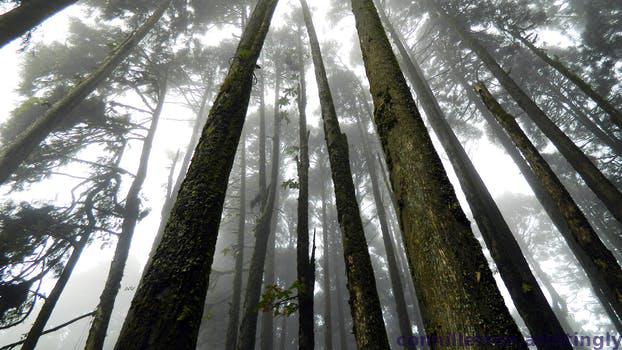
Label: Watermark